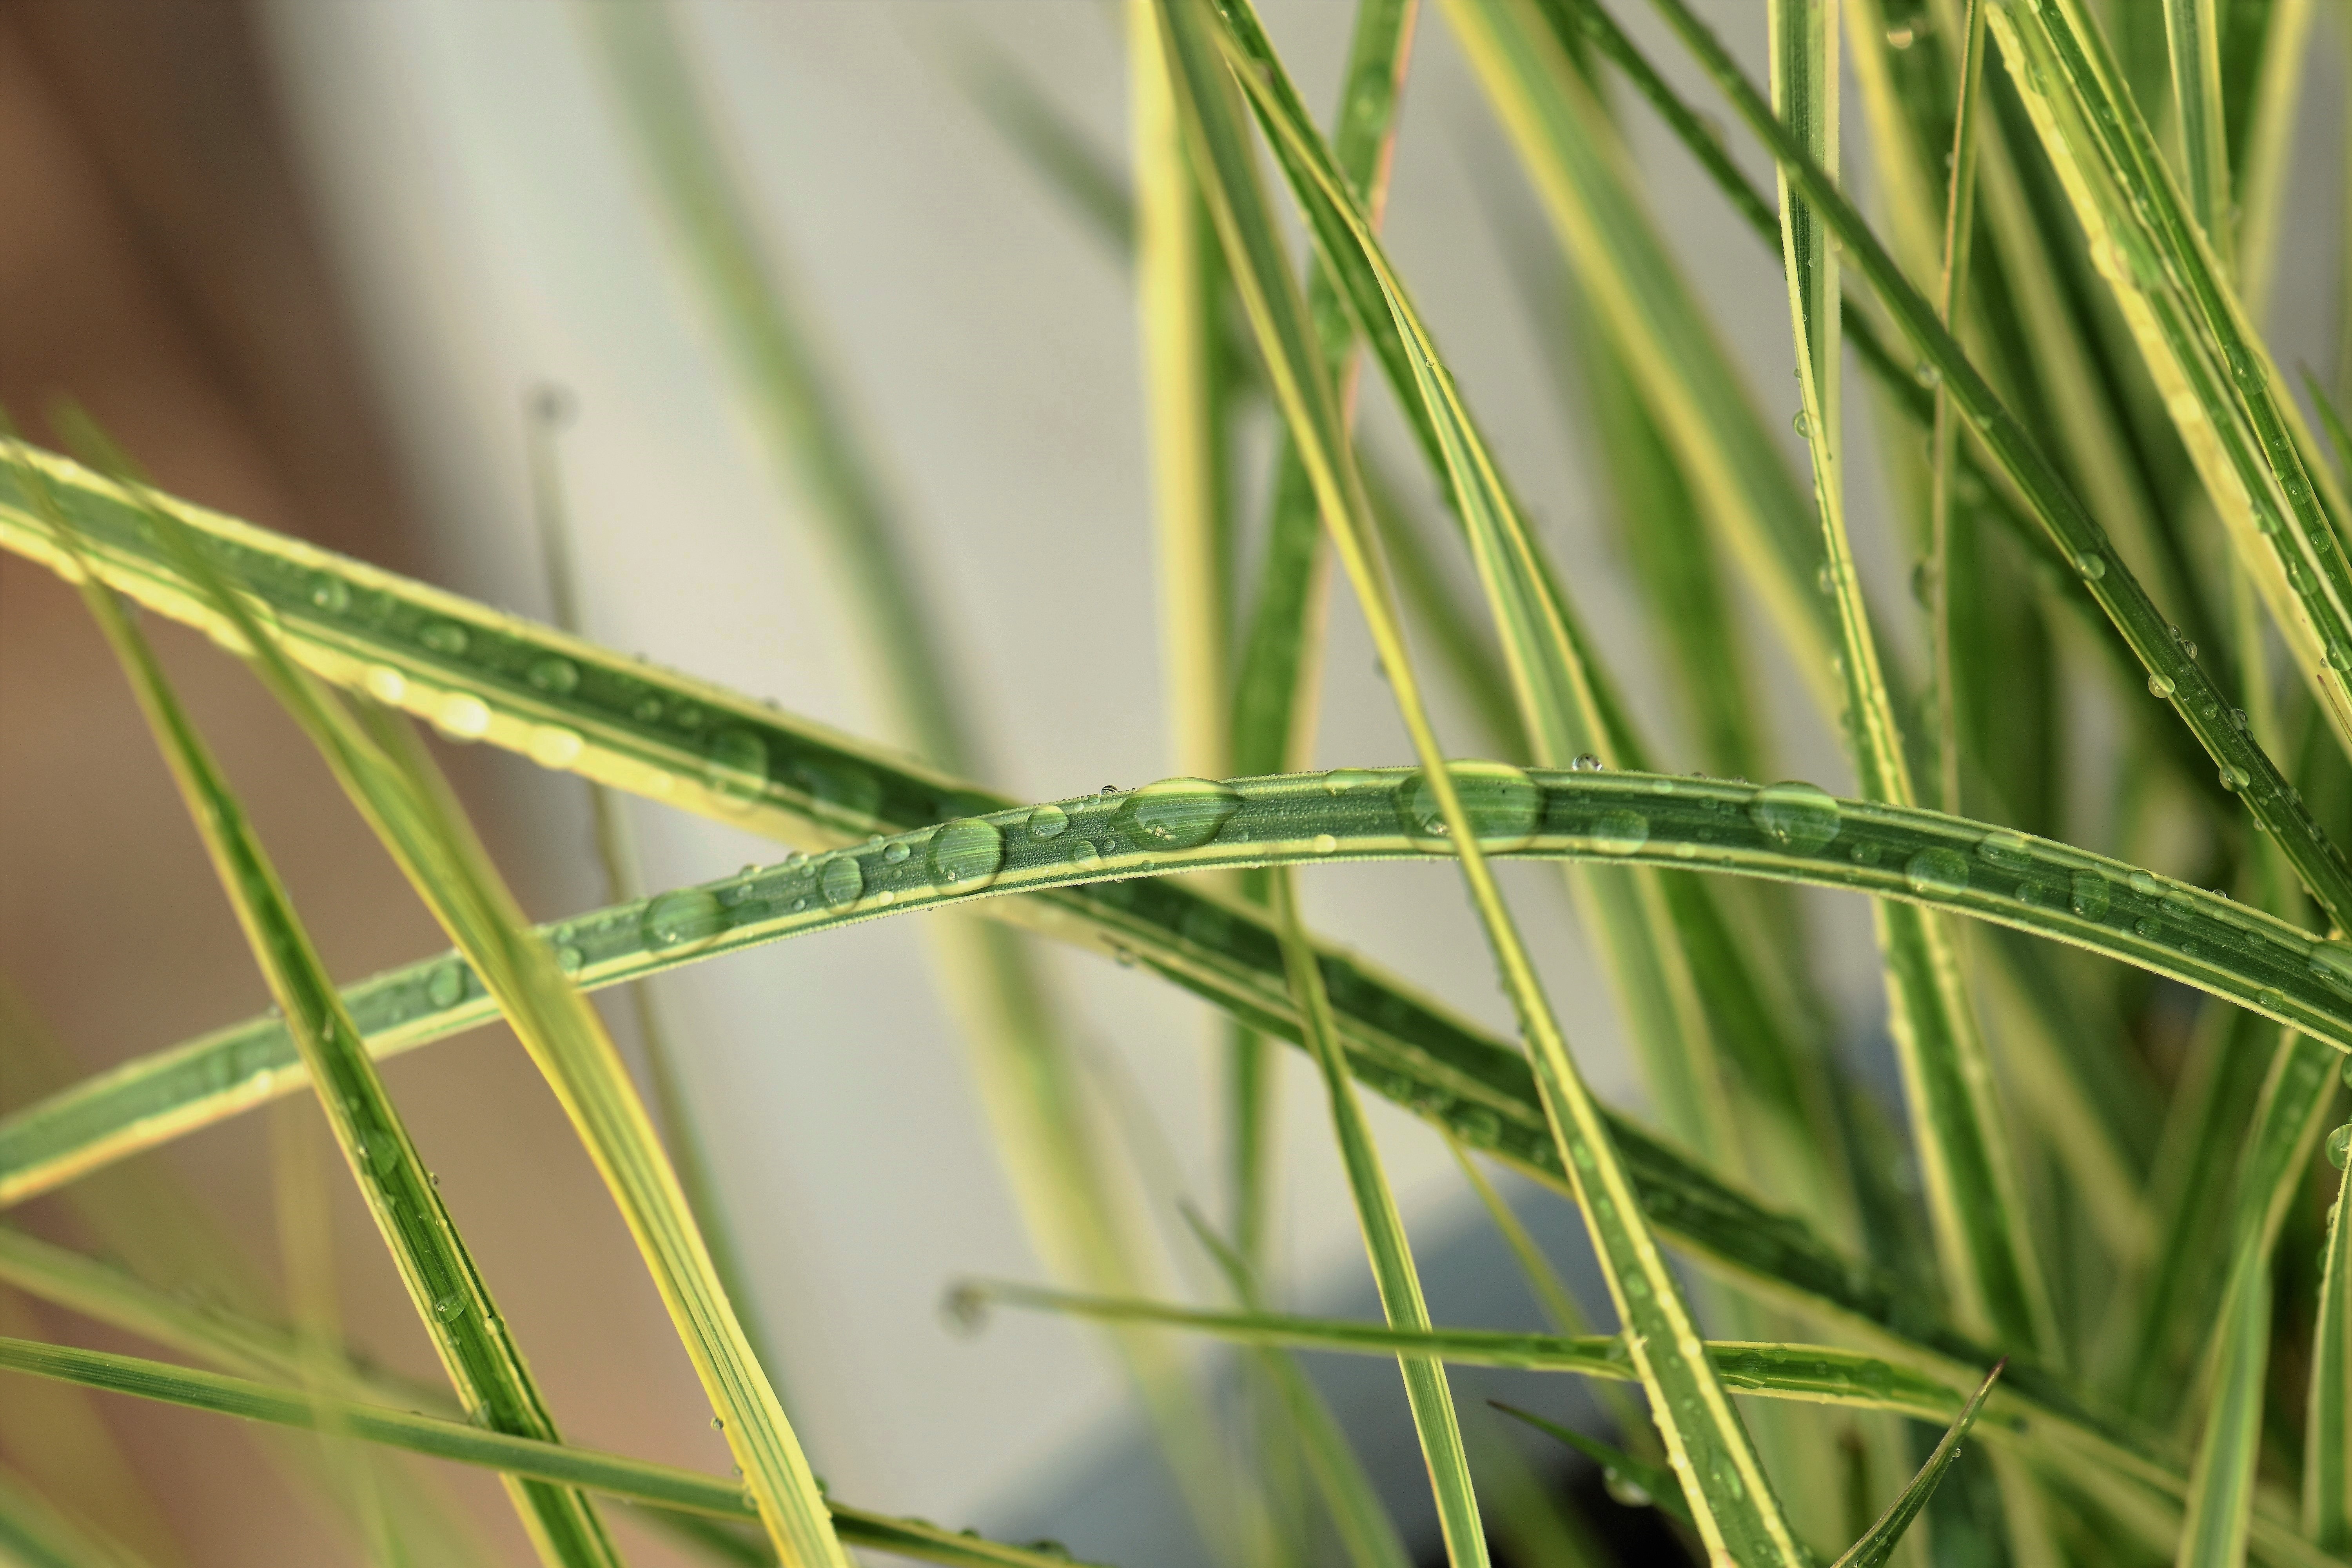
water, nature, grass, dew, plant, rain, leaf, flower, raindrop, green, crop, macro, botany, garden, close, drip, close up, blade of grass, drop of water, macro photography, beaded, flowering plant, halm, grass family, plant stem, land plant